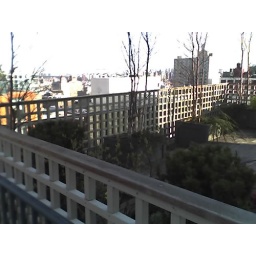
Design and Built by Kevin StantonDedo Fencing 3rd wall enclosure, added to existing fence 4ft x 25ft Cedar and Ipe